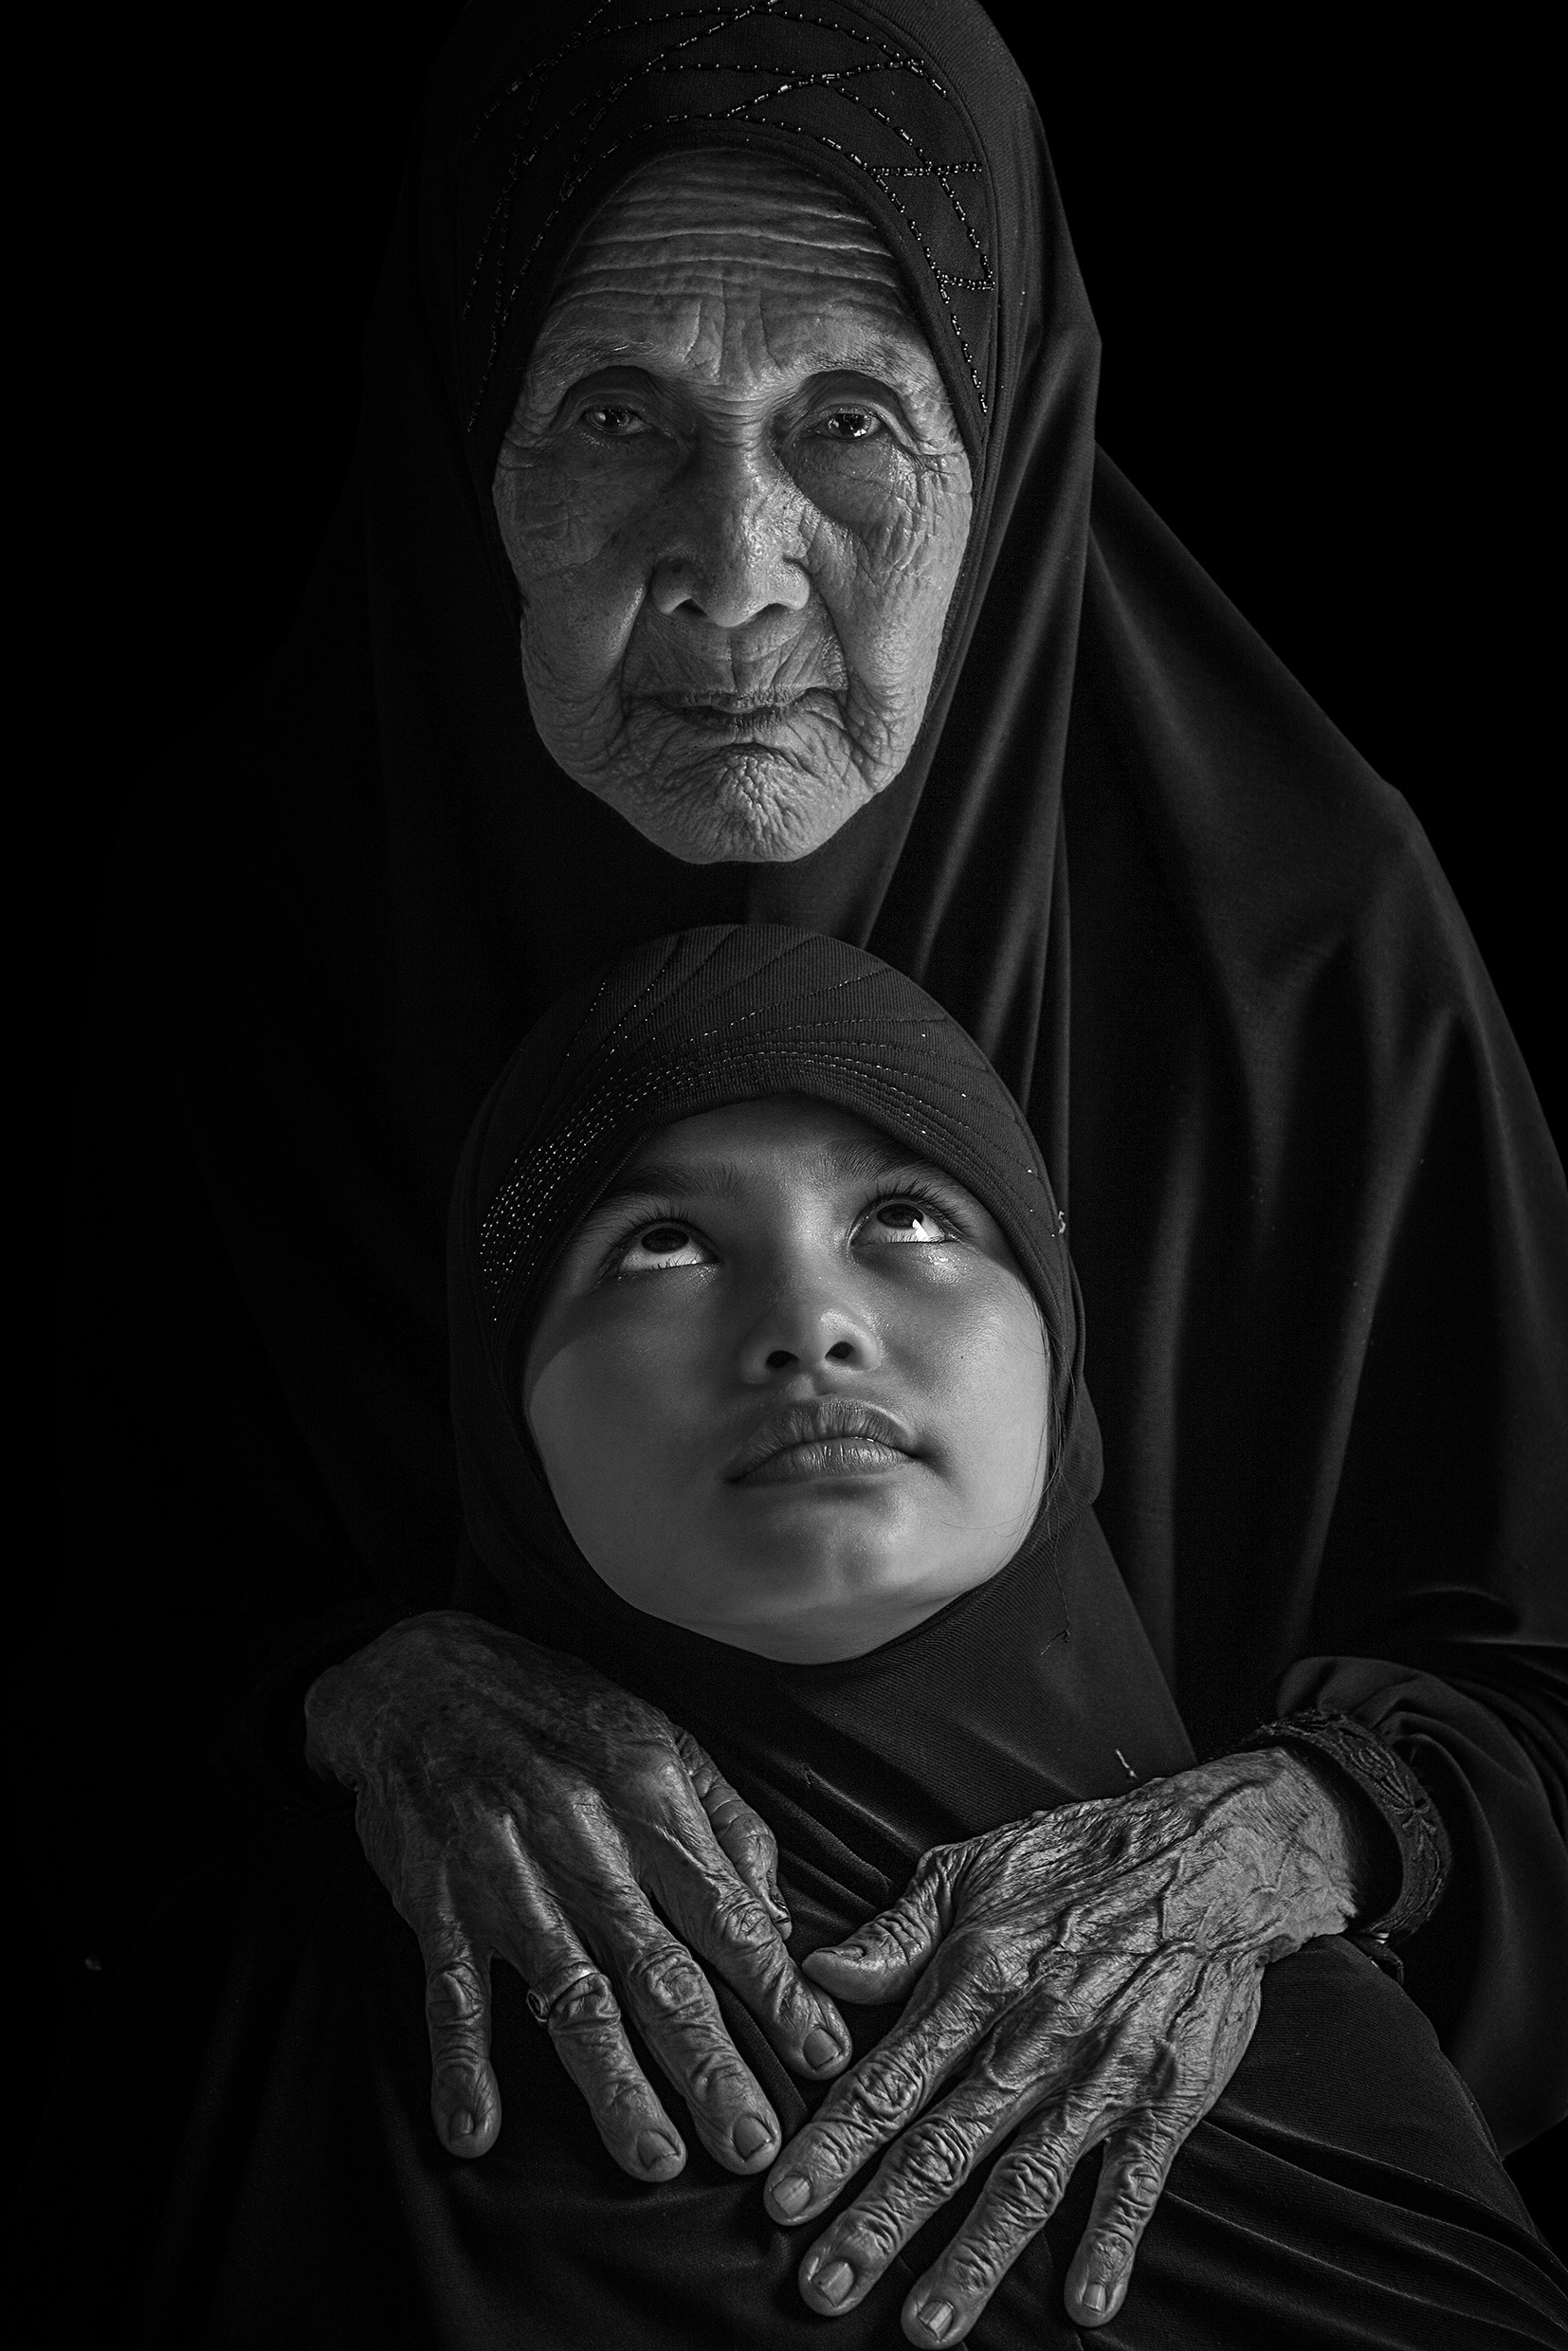
hand, person, black and white, photography, portrait, darkness, black, monochrome, grandmother, wrinkle, vietnamese, family, hands, womens, head, islam, faces, and, search, niece, generation, old and young, mrs, grandchildren ethnic look, monochrome photography, portrait photography